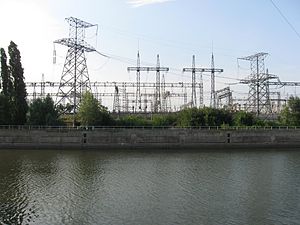
Krementjukreservoiret / Billeder
Krementjukreservoiret er det største reservoire på Dnepr. Reservoiret er opkaldt efter byen Krementjuk. Reservoirets samlede areal er 2.250 km² og er beliggende i Poltava, Tjerkasy og Kirovohrad oblast i det centrale Ukraine. Bygningen af dæmningen blev afsluttet i 1959, hvor Krementjuk vandkraftværk blev afsluttet.